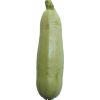
Label: Zucchini 1